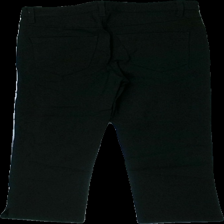
View: back
Type: Trousers
Category: Ladies
Brand: Not in the list
Brand text on label: First Class Collection
Colors: Black
Material: 70% viscose, 25% polyamide, 5% elastane
Cut: Regular, Tight
Size: 34
Season: All
Price range: 50-100
Recommended usage: Reuse